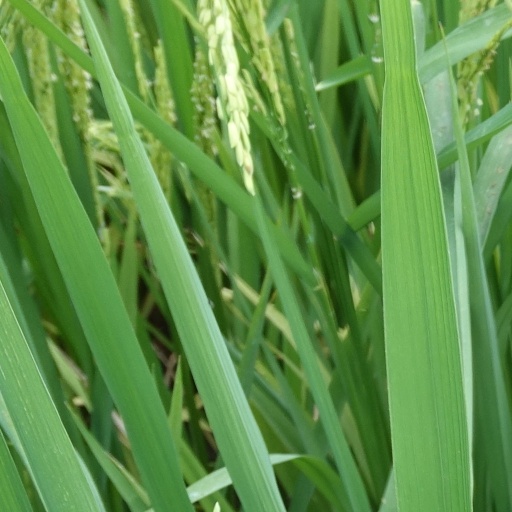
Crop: rice